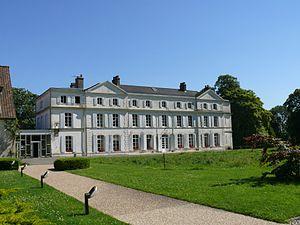
Le Foyer de charité de Courset (Pas-de-Calais, France)."
Les Foyers de charité, fondés en 1936 par Marthe Robin aidée par le père Georges Finet, sont des communautés qui rassemblent des laïcs, hommes et femmes, célibataires ou mariés, et des prêtres. À l’exemple des premiers chrétiens, ils vivent ensemble et mettent en commun leurs biens et leurs compétences. La prière y tient une place prépondérante. Leur mission principale est de contribuer à la « nouvelle évangélisation » par le moyen de retraites spirituelles. Ils font partie de l'Église catholique.
Courset est une commune française située dans le département du Pas-de-Calais en région Hauts-de-France.